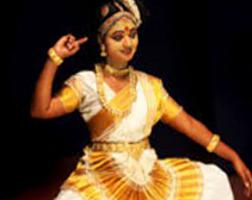
Dance form: mohiniyattam